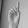
ASL letter: D